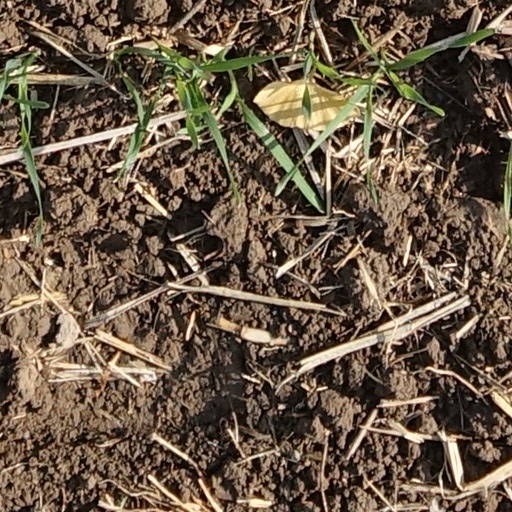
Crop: wheat